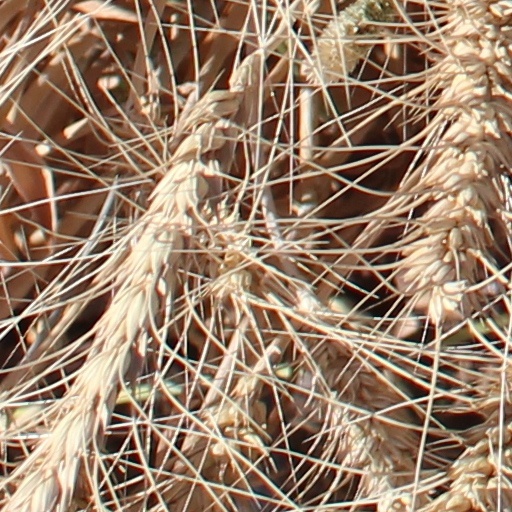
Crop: wheat